The Concert for Bangladesh

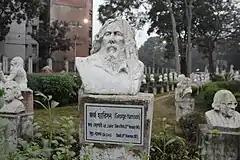
George Harrison sculpture in Dhaka, Bangladesh

Harrison's musical biographer, Simon Leng, identifies friendship as the key factor behind the success of the two UNICEF shows, both in bringing all the participants together on the stage and in the affection with which the audience and music critics viewed the event. Klaus Voormann, a close friend of Harrison's since 1960, has often cited this quality as well.